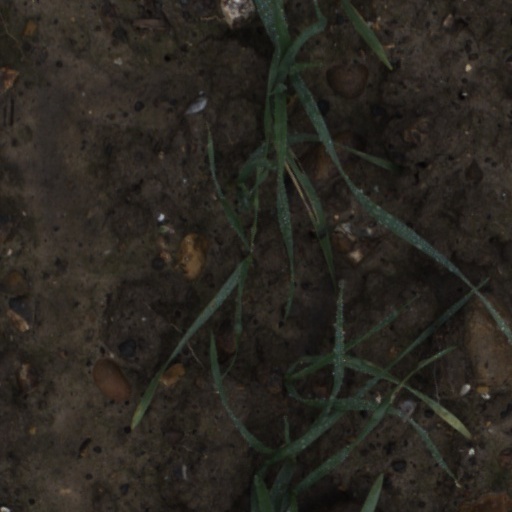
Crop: wheat